North Shore Branch

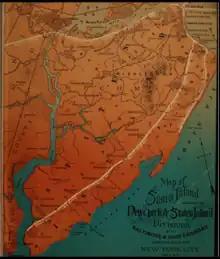
A map of the Staten Island Rapid Transit Company from 1885

The Baltimore & Ohio Railroad, operators of the SIRT until 1971, began construction on the line in 1884. In order to build the North Shore Branch, property needed to be acquired along the North Shore of Staten Island. About of rock fill along the Kill Van Kull needed to be built to deal with opposition from property owners in Sailor's Snug Harbor. In order to get property for the line to pass over the cove at Palmer's run, the company had to undergo a contest in litigation. In Port Richmond, some property was acquired, displacing businesses and homes. On the northwestern corner of Staten Island, the B&O purchased a farm and renamed it "Arlington"; the B&O built a freight yard on the farm by 1886.